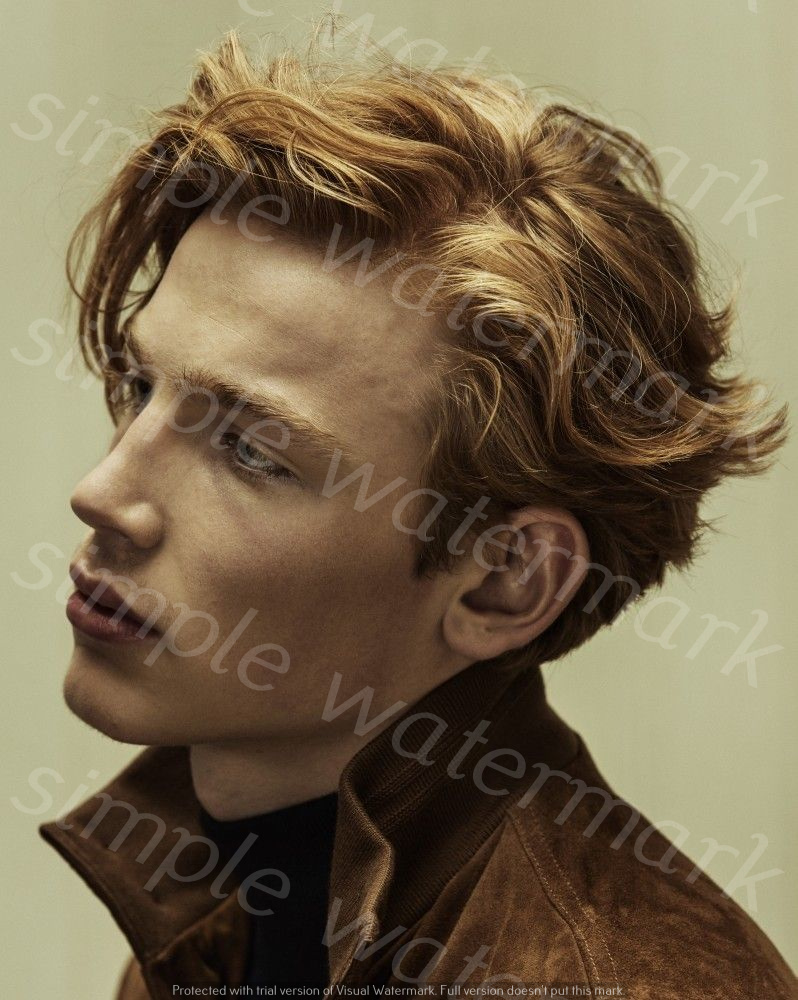
Label: Watermark